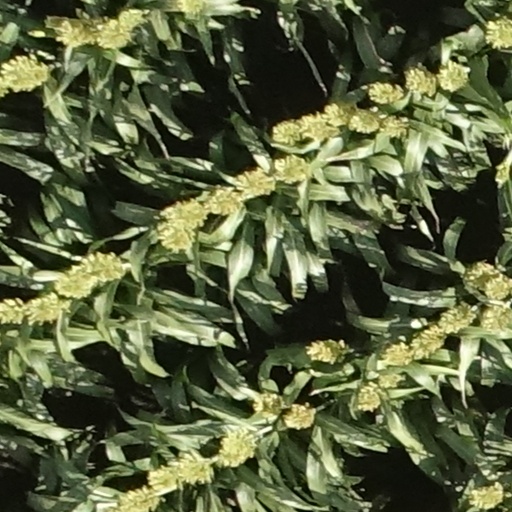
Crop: sorghum